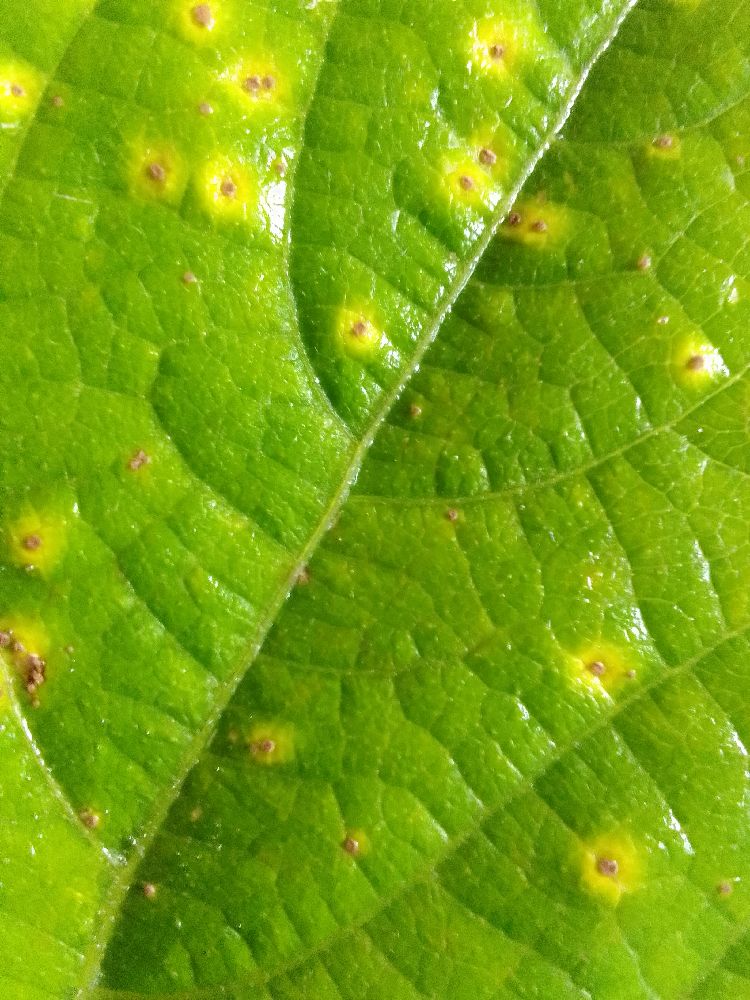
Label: rust